El Carmelo Hotel

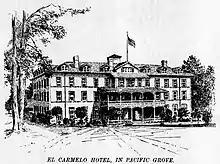
El Carmelo Hotel in Pacific Grove, California

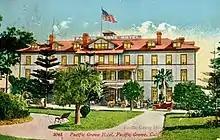
Pacific Grove Hotel, Pacific Grove, California

The Carmelo hotel was built by the Pacific Improvement Company (PIC) in 1887 soon after the Hotel Del Monte was destroyed by fire on April 1, 1887. The building was three stories high and included an attic. It contained 114 rooms, an elevator, and an attached large restaurant and dining room. It included six cottages that were across the street on Grand Avenue, built in 1883. The hotel's water was provided by the Carmel River. It had its own power plan and used gas lights manufactured on the premises. Rooms were advertised at $2 a day and $10 to $12 per week. It could accommodate up to 185 guests. Hotel guests could share the use of the Hotel Del Monte's golf course and other privileges.